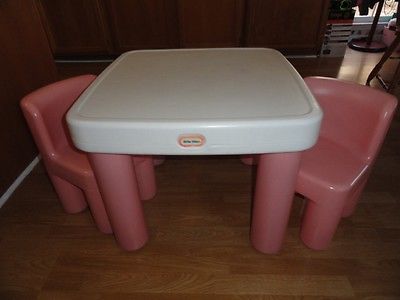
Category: table